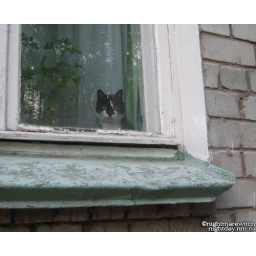
cat in a window